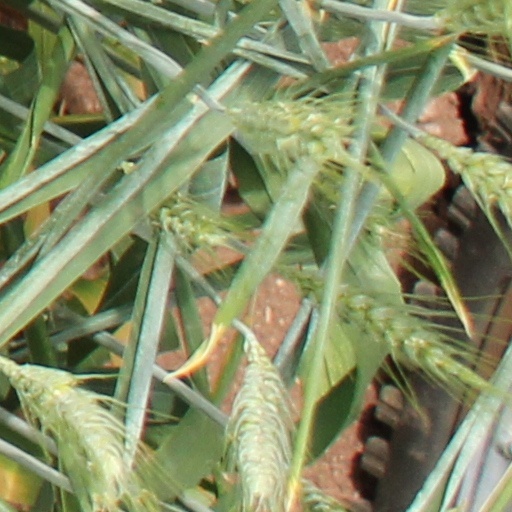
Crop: wheat